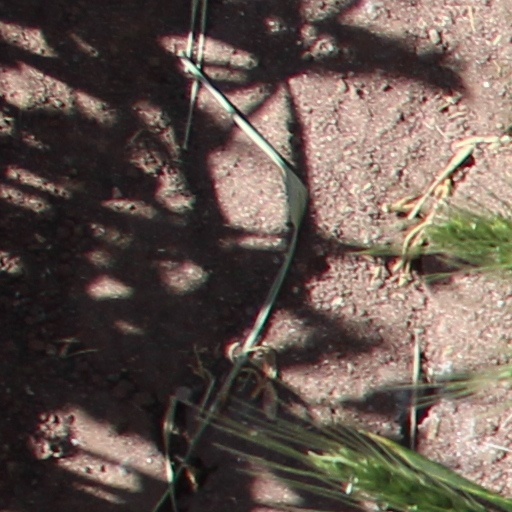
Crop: wheat